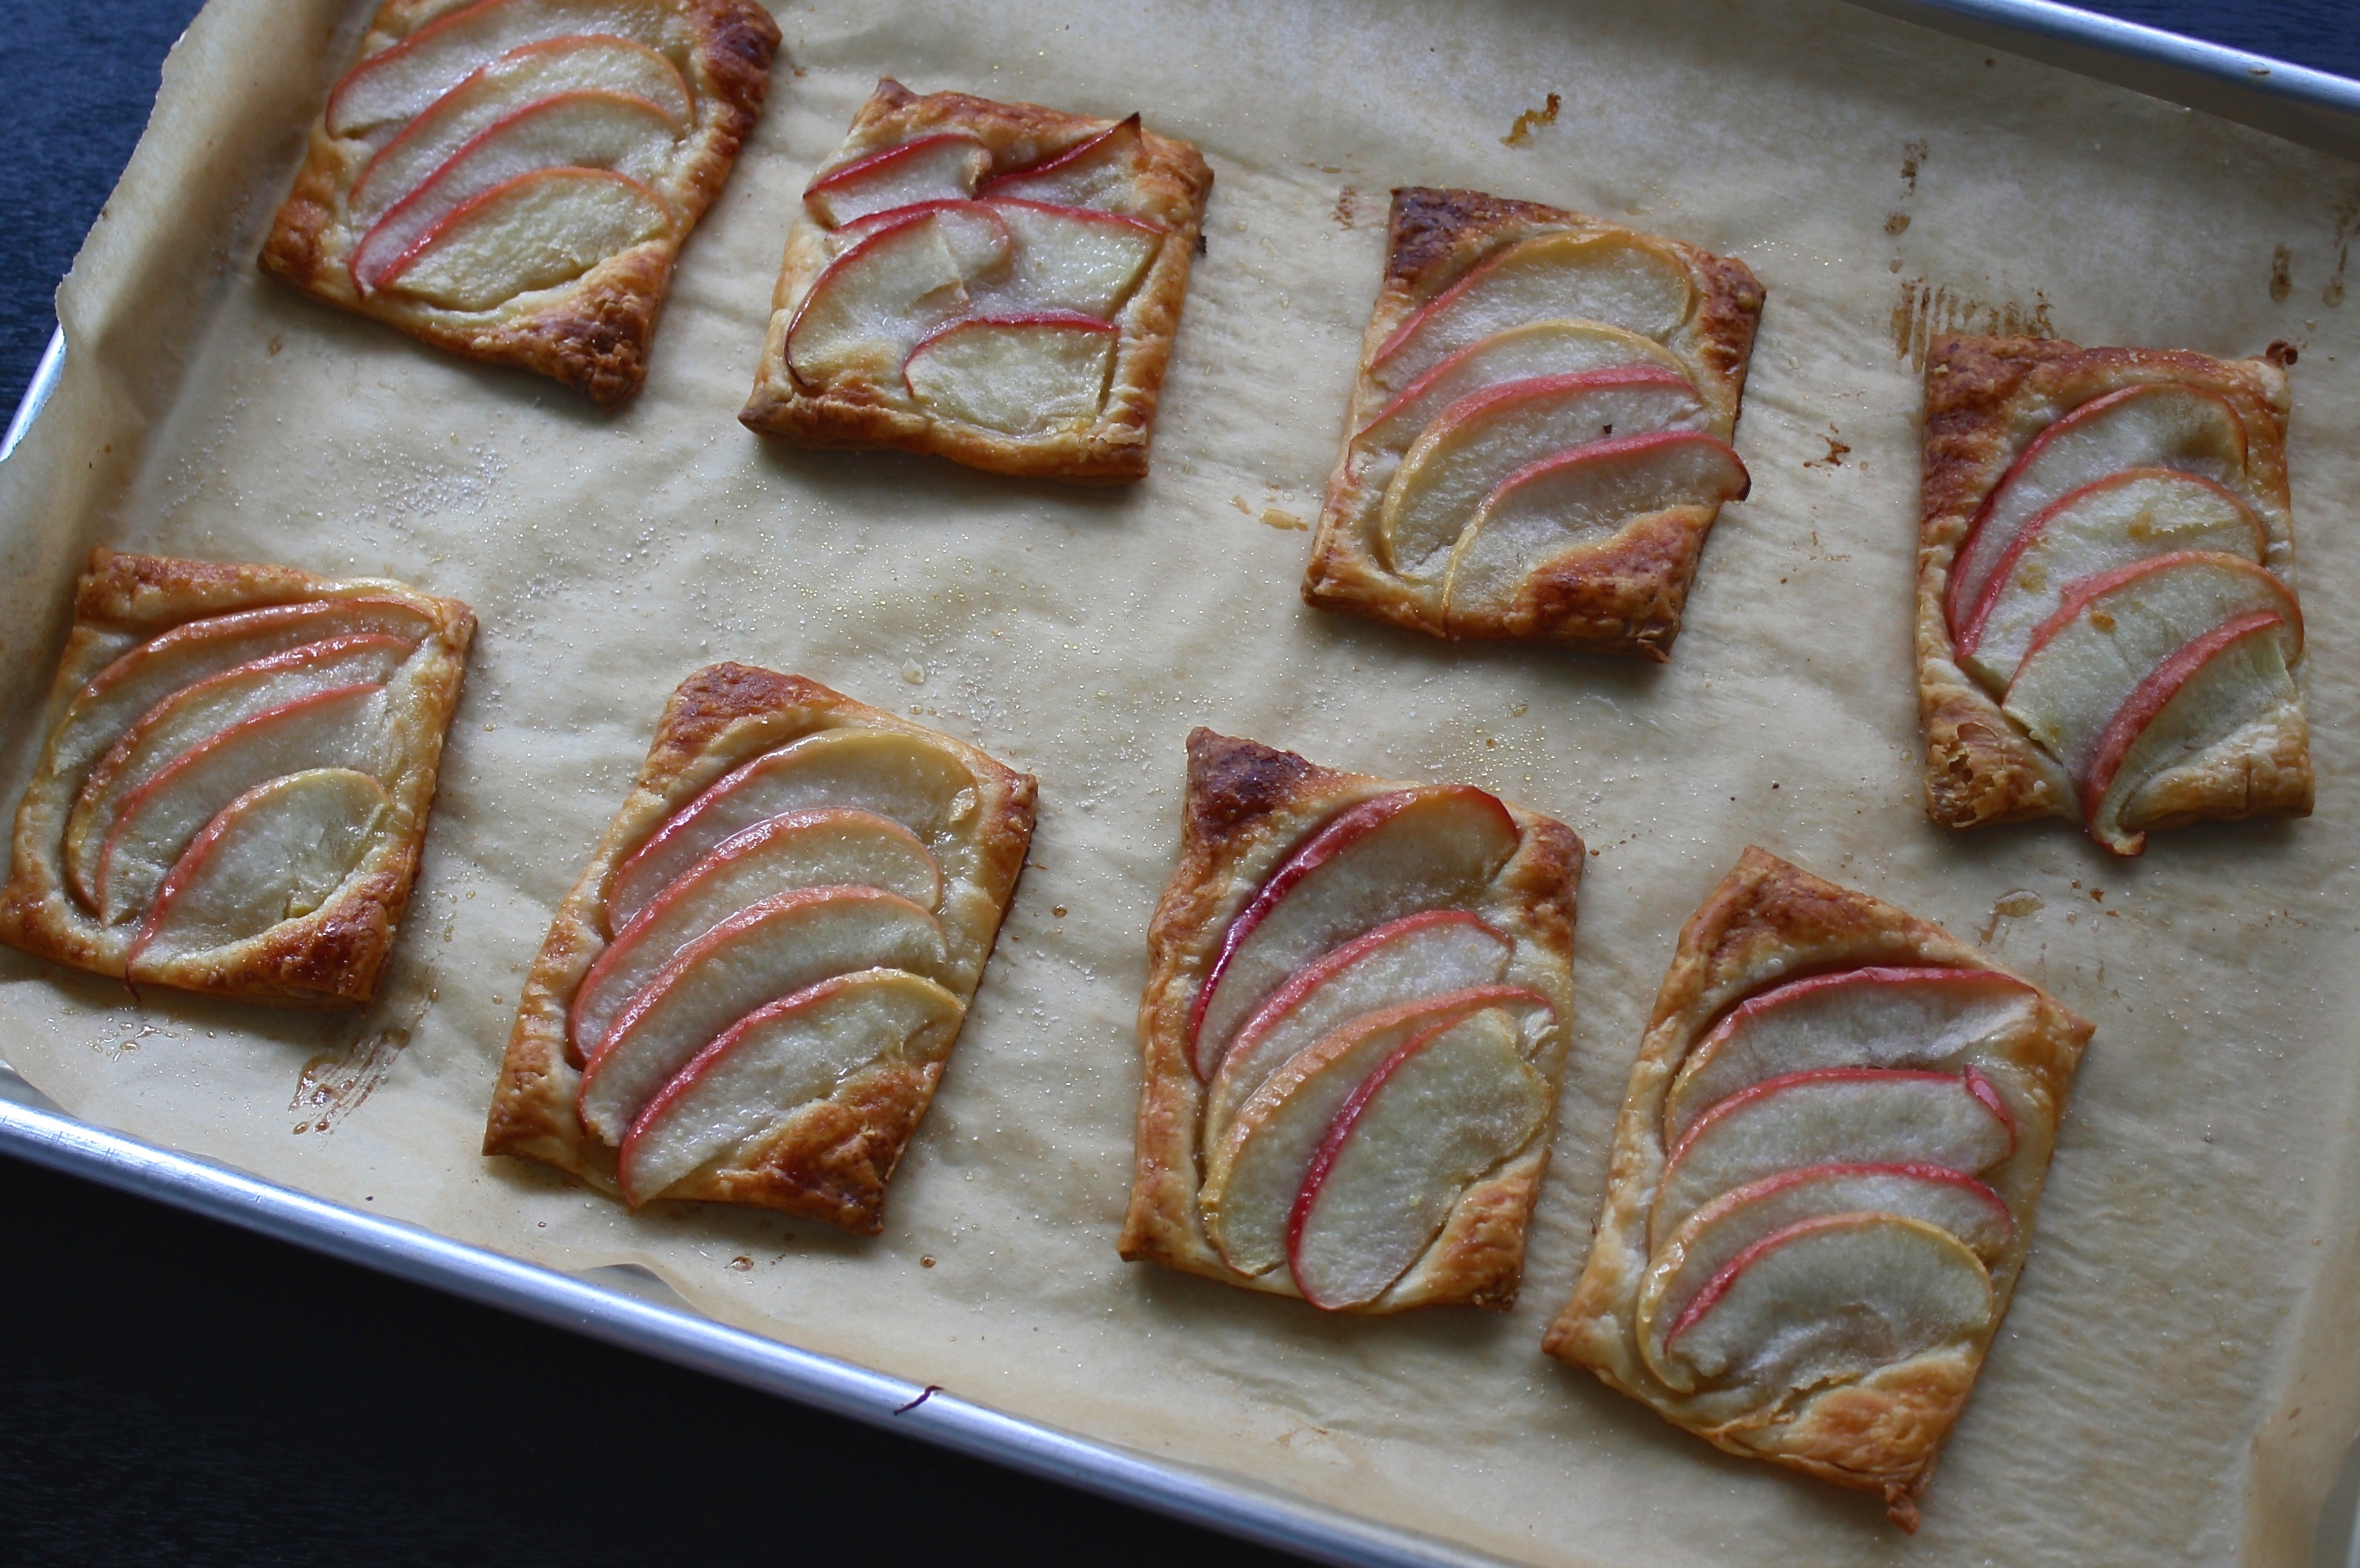
apple, fruit, sweet, dish, food, golden, produce, fish, breakfast, baking, gourmet, snack, dessert, meat, cuisine, delicious, homemade, slice, pie, pastry, dough, baked, cinnamon, crust, sugar, tasty, puff, baked goods, apple tart, flaky